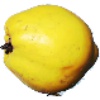
Label: quince